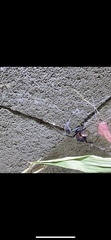
Species: Lactrodectus_hesperus